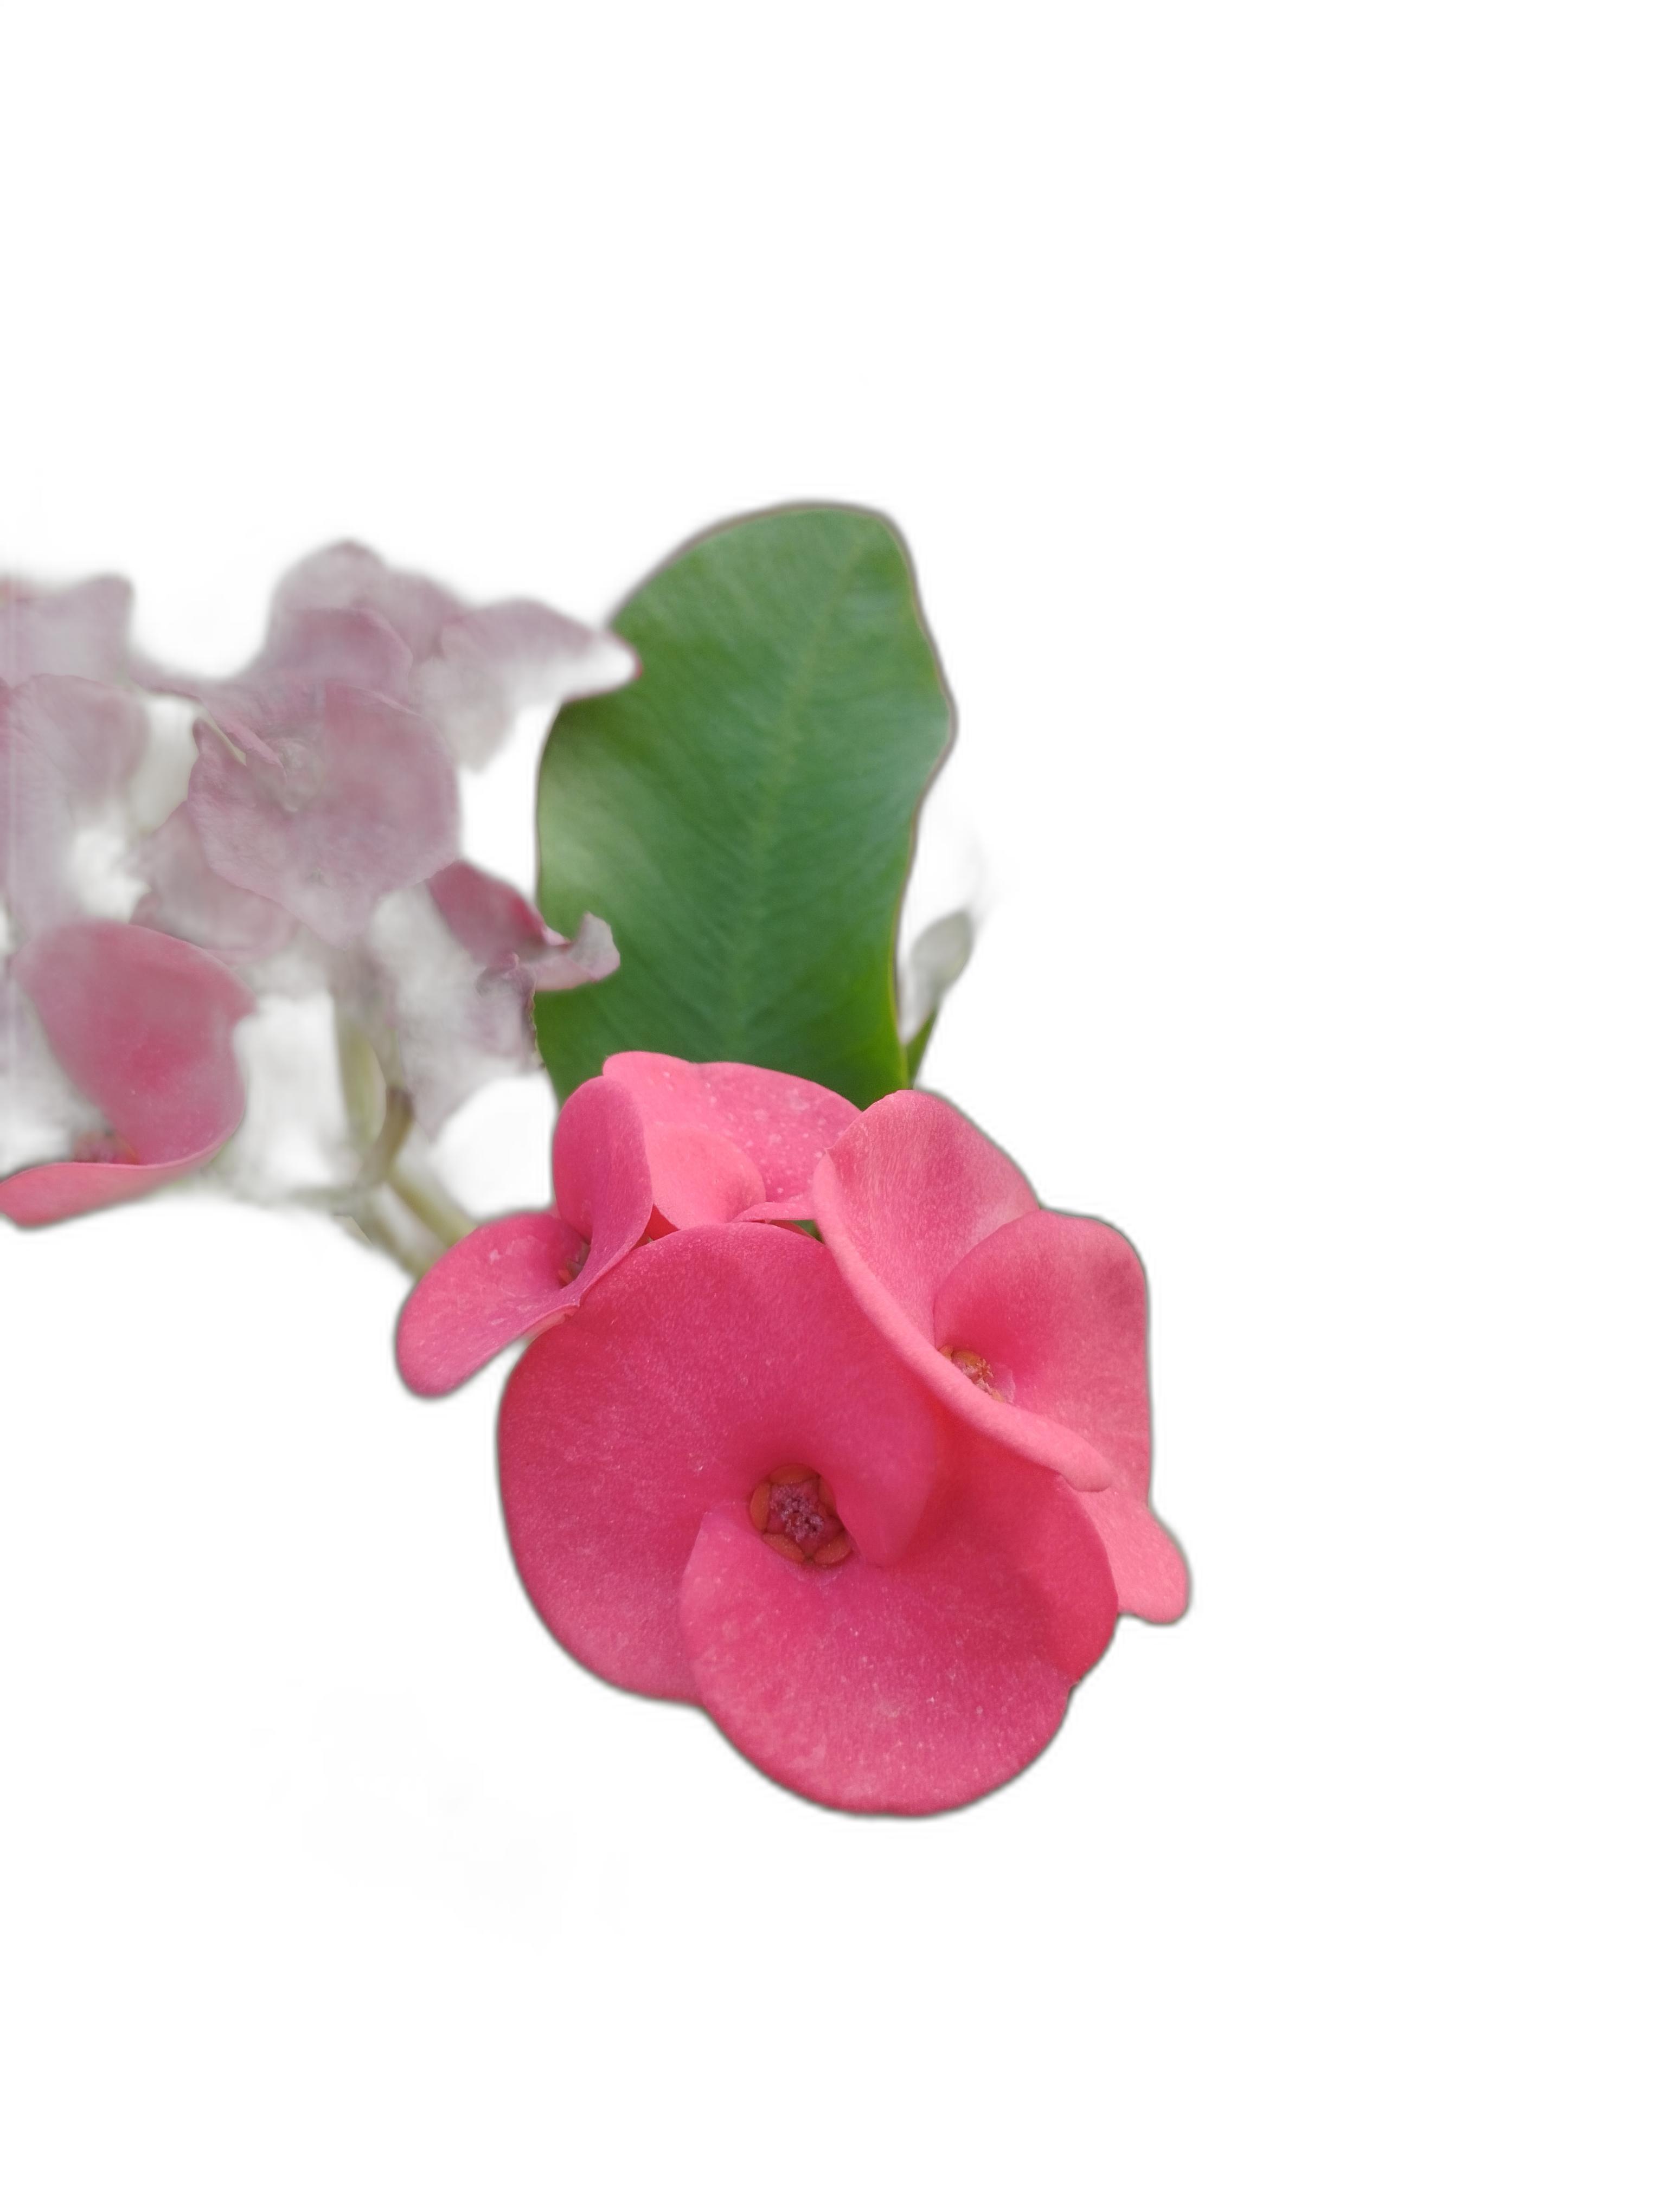
Label: Crown of thorns